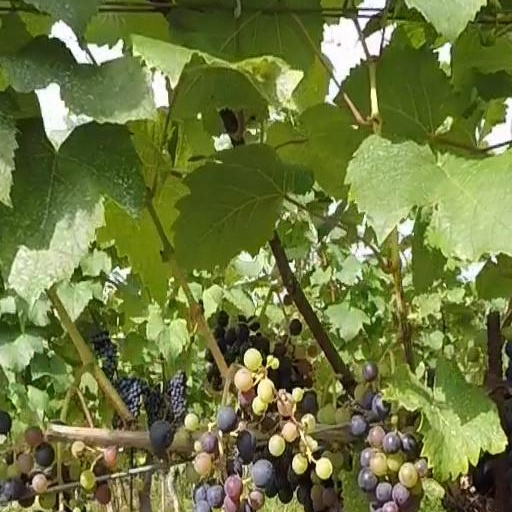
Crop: grape